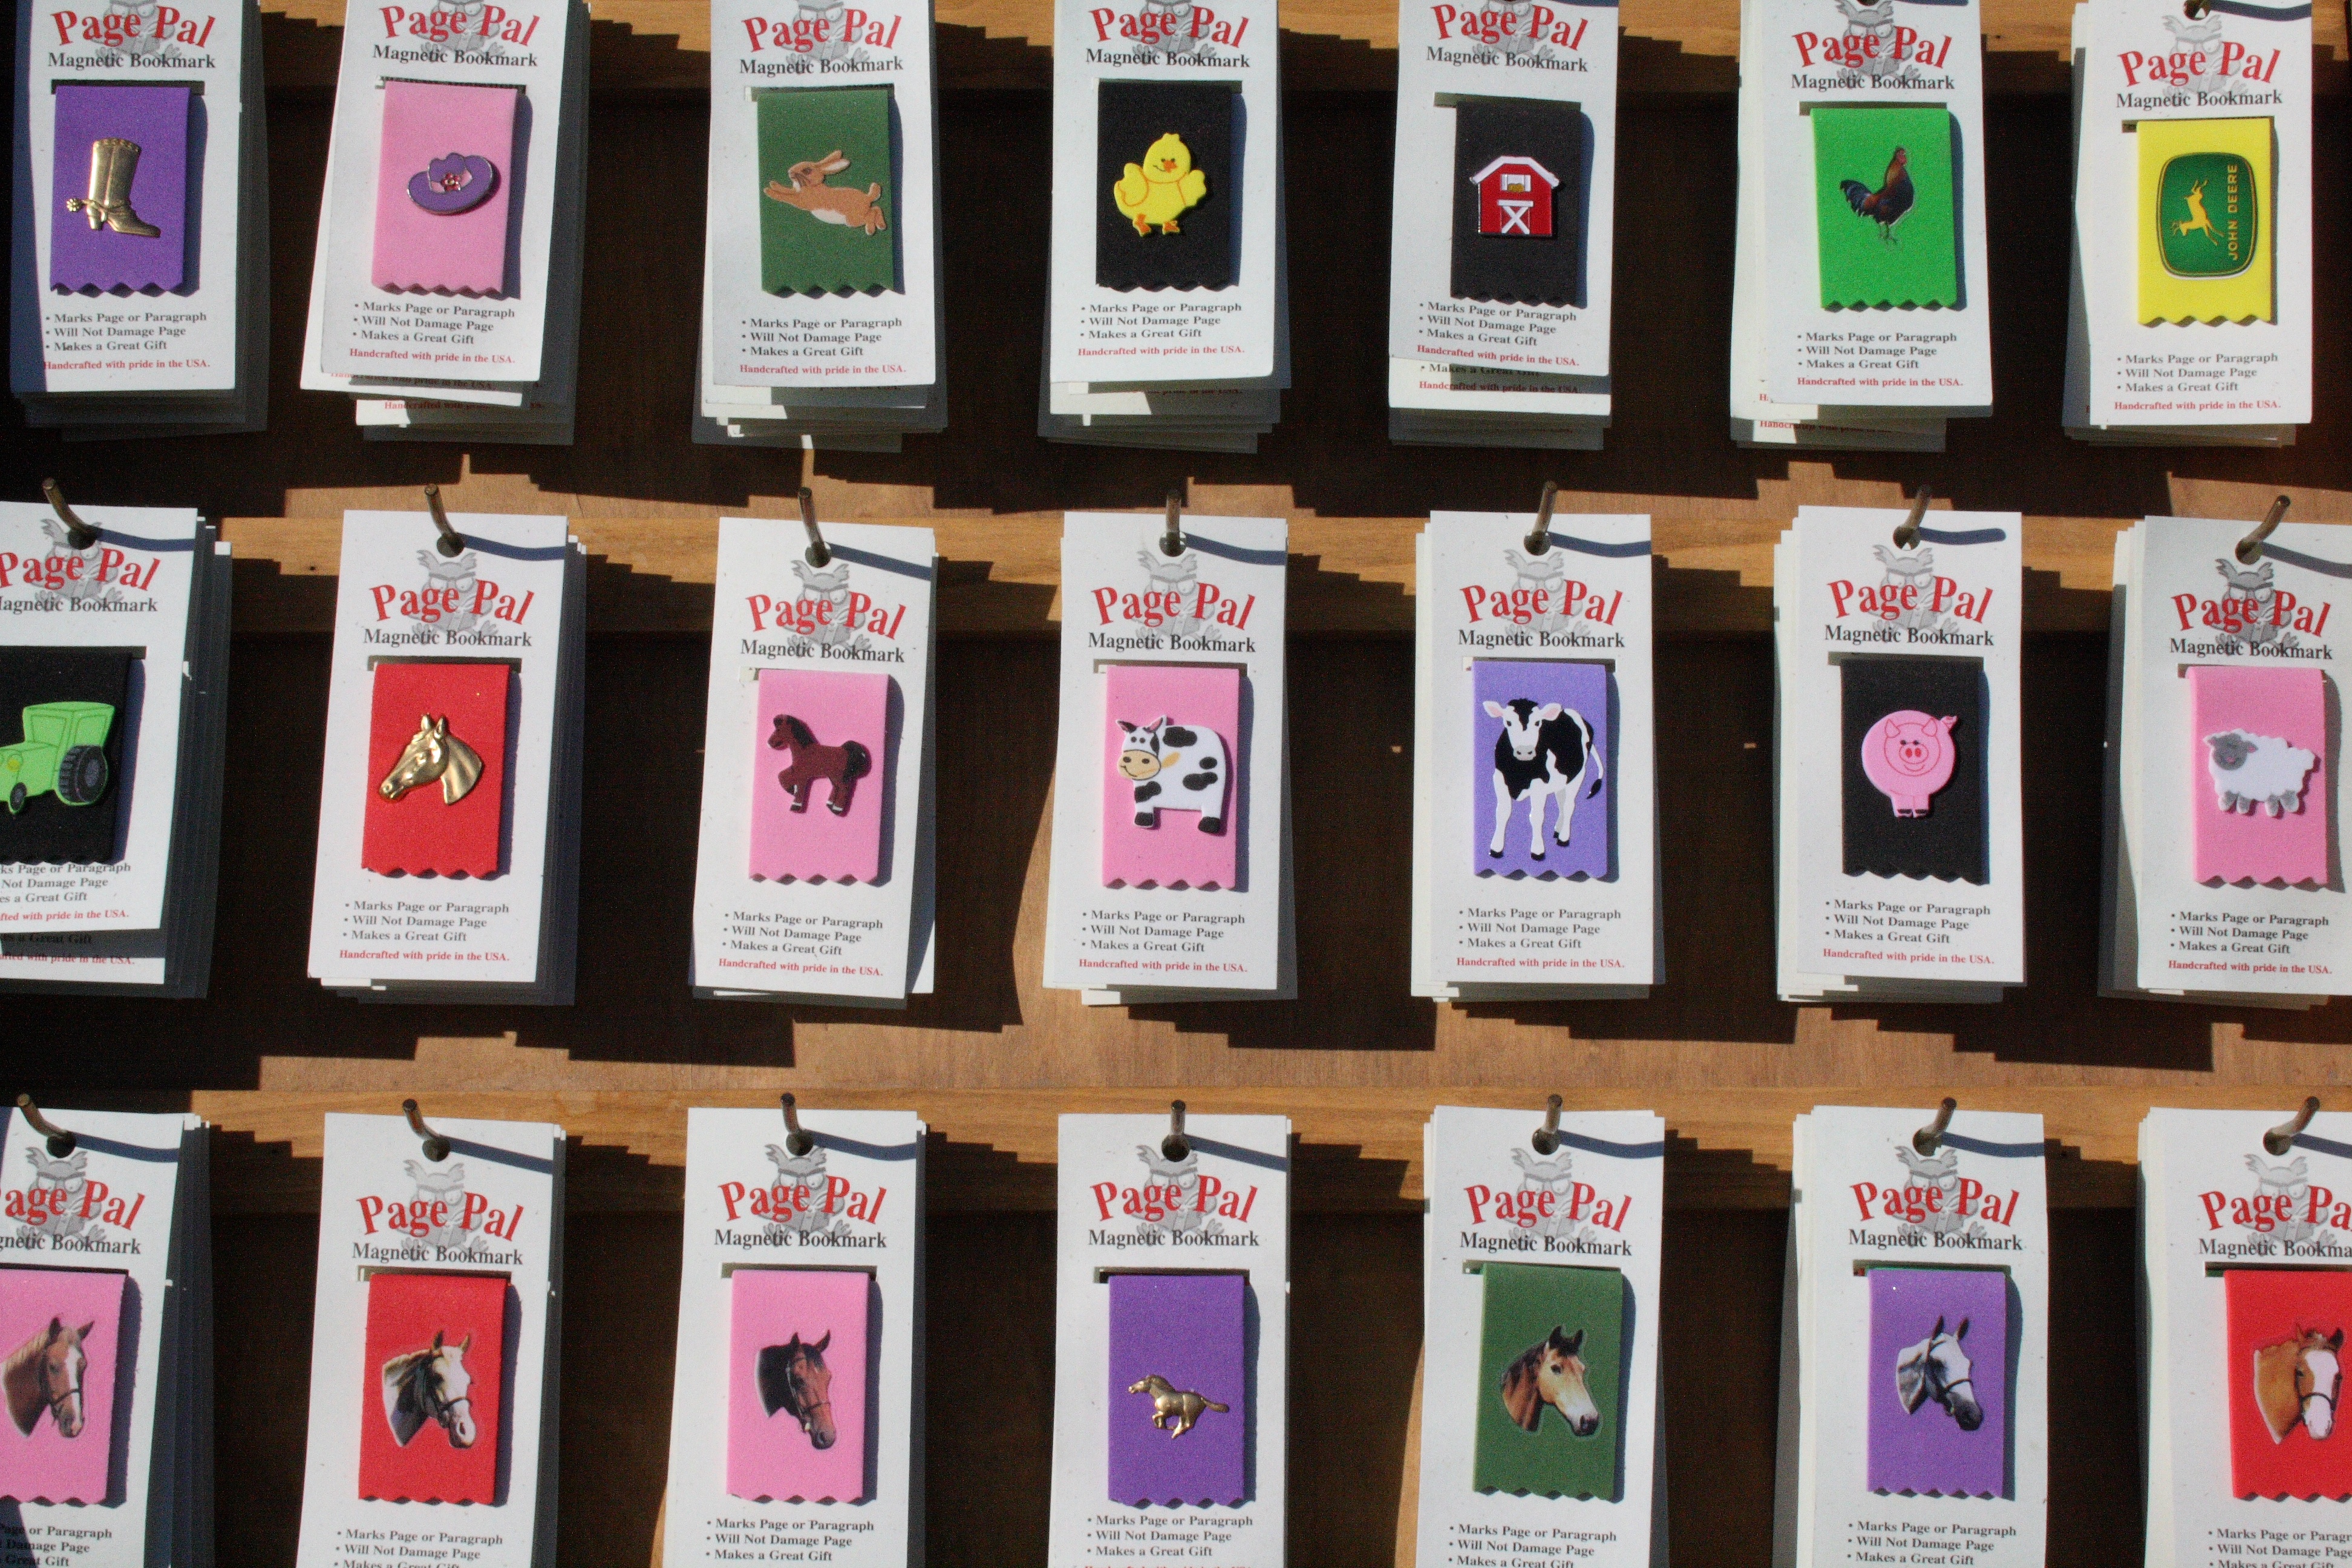
banner, usa, label, arizona, brand, product, flea market, quartzsite